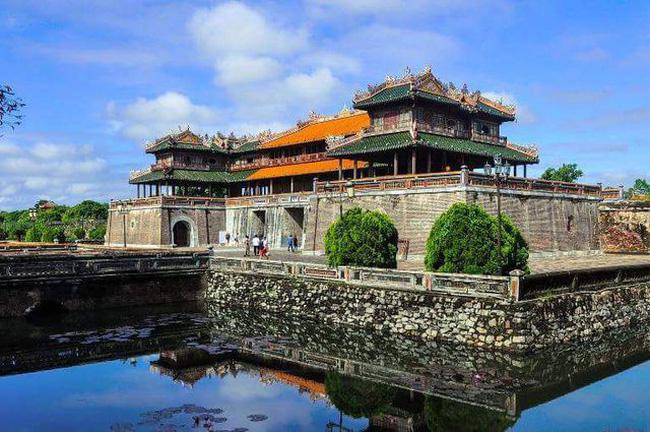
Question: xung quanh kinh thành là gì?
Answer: xung quanh kinh thành là một hồ nước